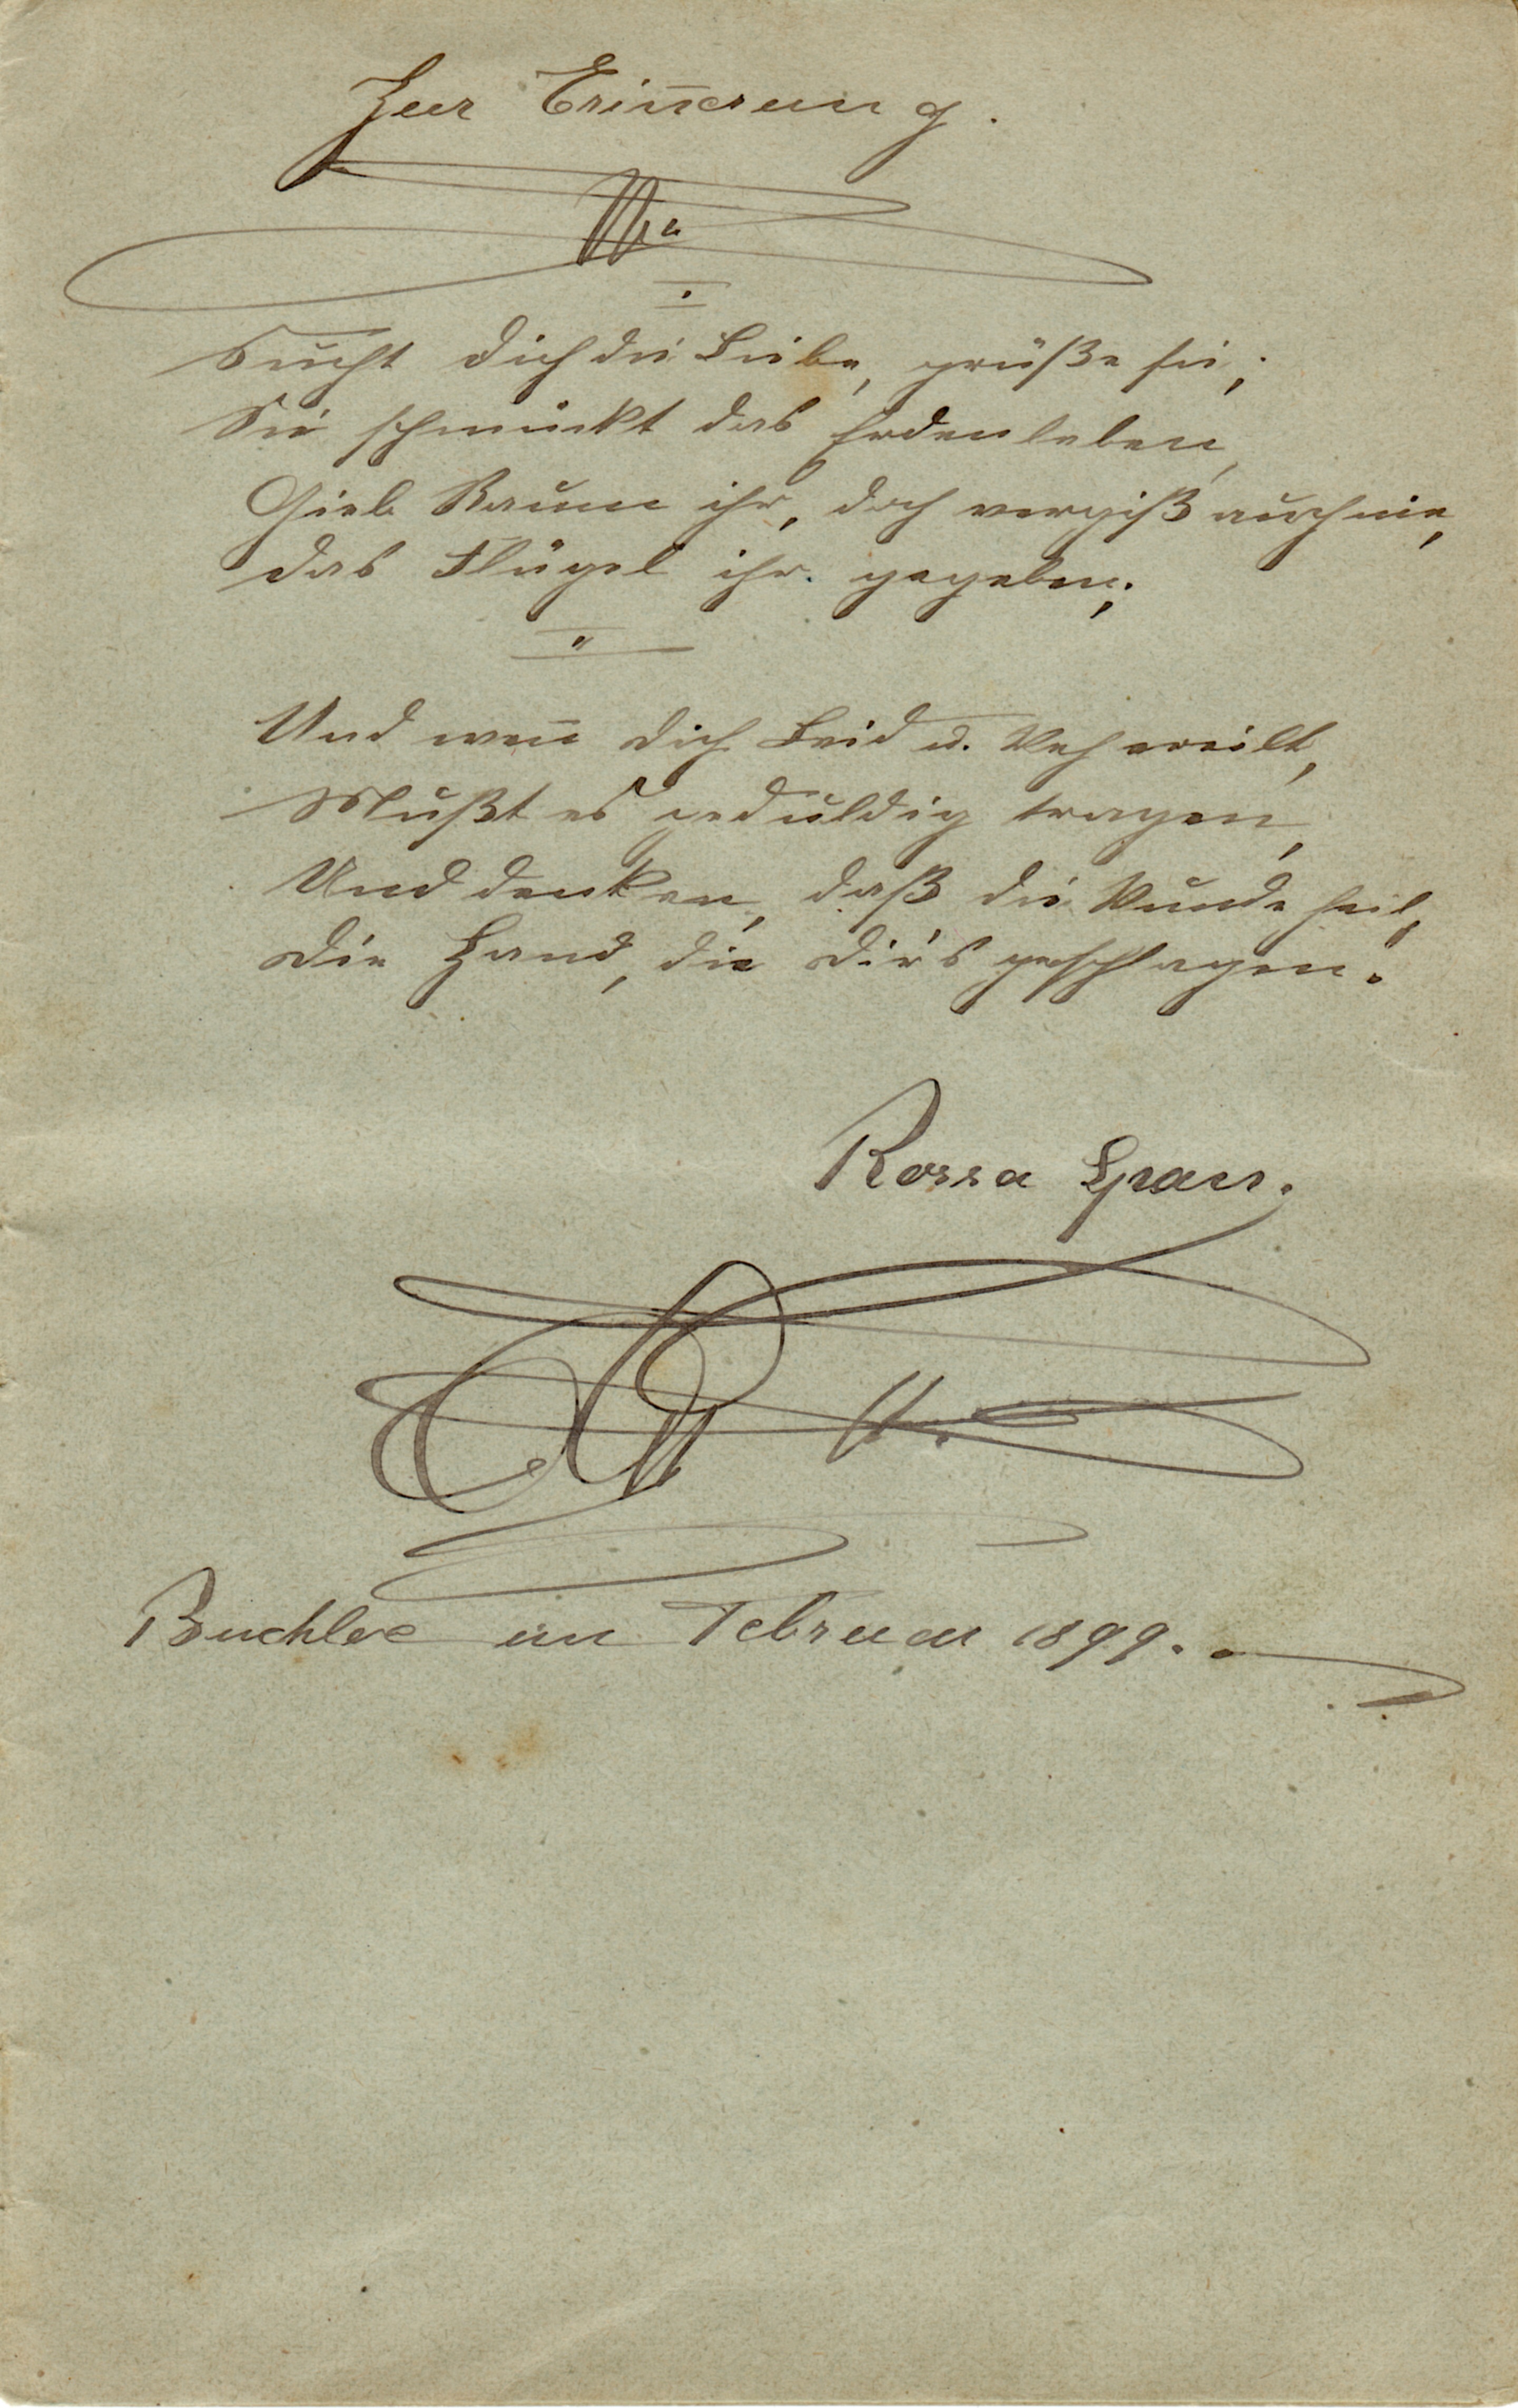
writing, read, vintage, retro, collection, letter, memory, nostalgia, grunge, paper, page, font, sketch, drawing, text, handwriting, words, german, calligraphy, document, shape, past, collect, leave, collector, poetry, old time, old paper, old script, read out, anno, s tterlinschrift, 1899, german font, 19 century